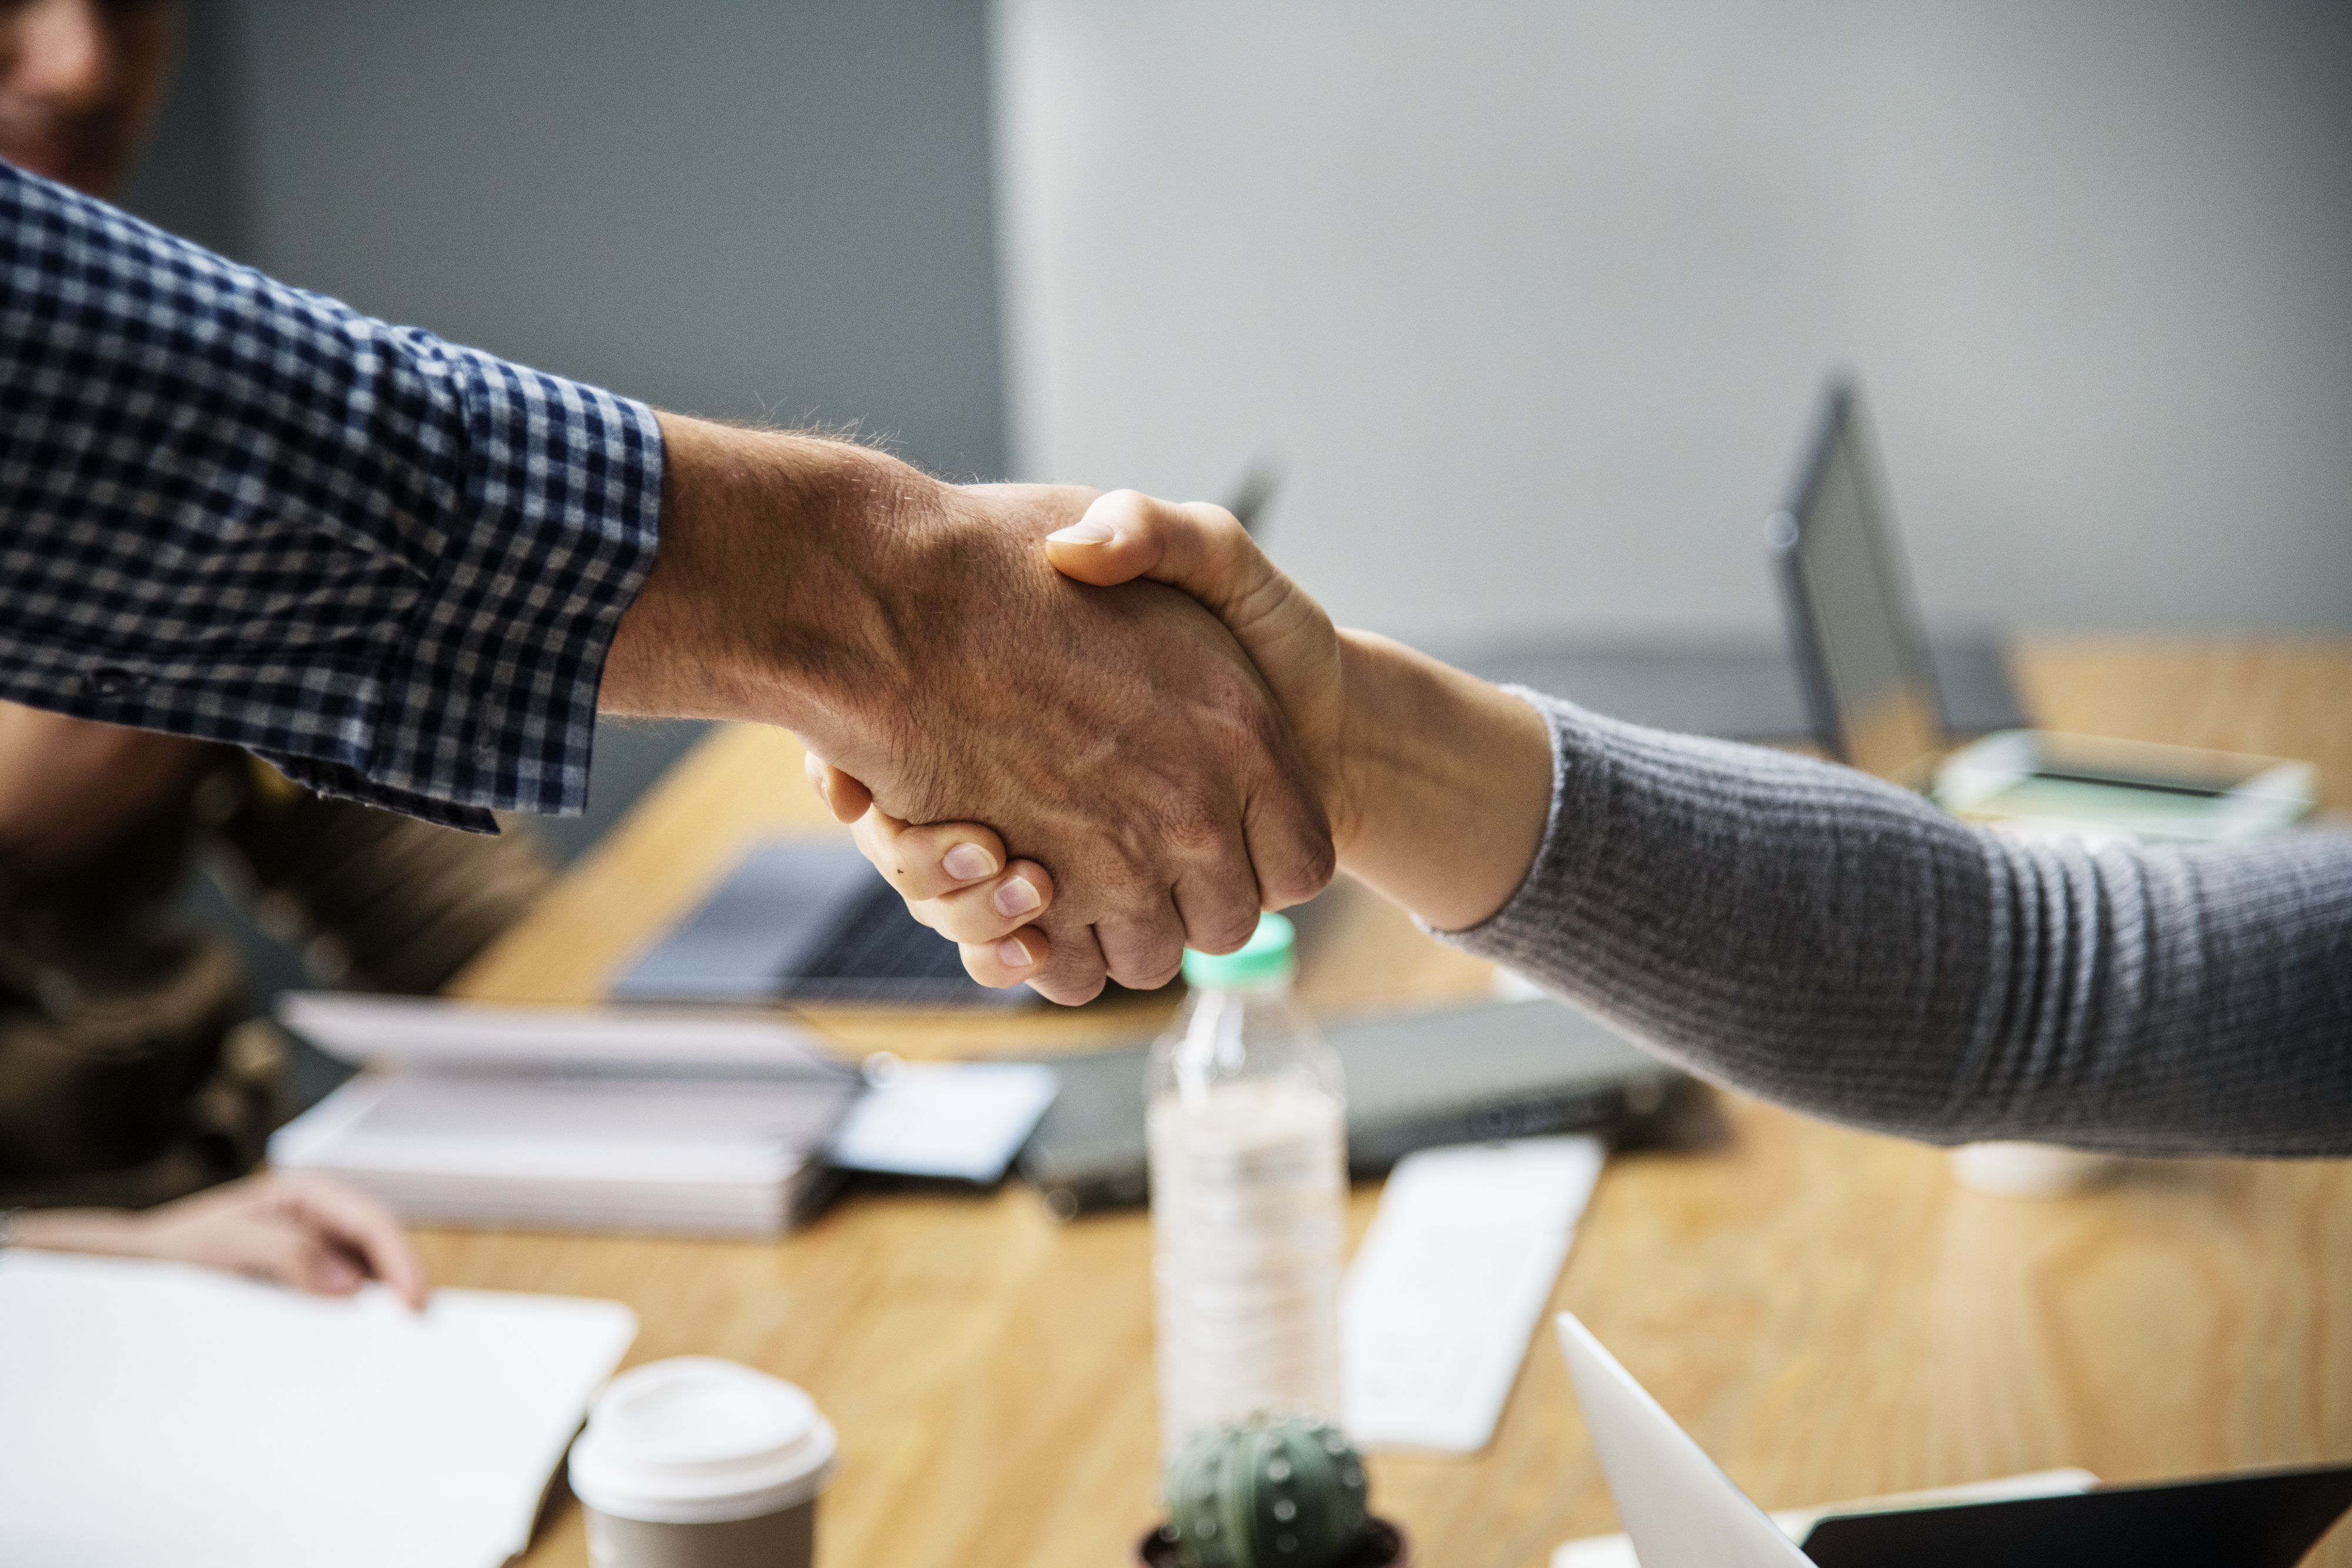
achievement, agreement, arms, business, business agreement, business deal, caucasian, closeup, collaboration, colleague, communication, connection, cooperation, deal, european, expression, farewell, friends, gesture, grasp, greeting, group, hands, handshake, helping hands, investment, meeting, partners, partnership, people, power, promise, shaking hands, startup, success, support, team, team building, teamwork, togetherness, trust, unity, westerner, woman, work, workplace, hand, service